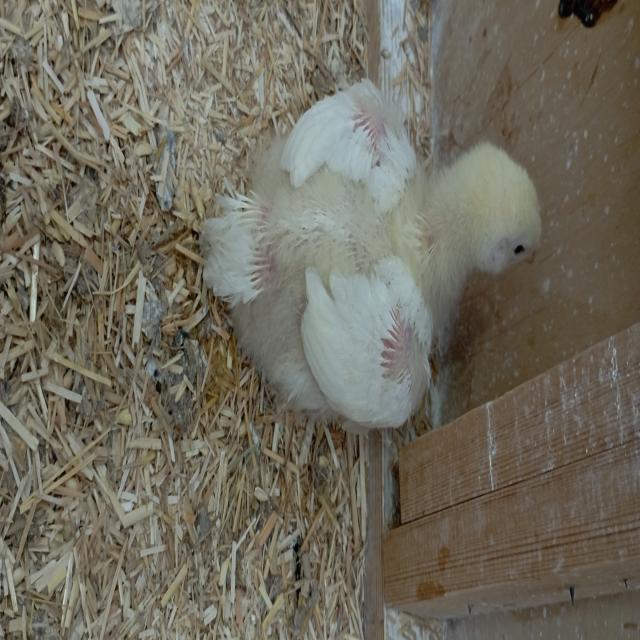
Weight: 461 g